2016 Camellia Bowl

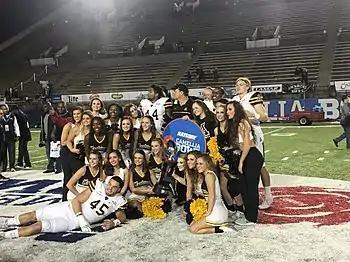
Appalachian State players, coaches, and cheerleaders celebrate their victory after the game.

Although Toledo seemingly held the Mountaineers to a three-and-out, a defensive offsides penalty gave the Mountaineers a second chance on third down, which they converted with a nine-yard pass from Lamb to Ike Lewis. A 13-yard pass to Cox and a 31-yard rush from Lamb moved Appalachian State to Toledo territory, and a third down run of six yards from Cox brought the ball to the Toledo 18-yard line. However, two incomplete passes and a three-yard loss pushed the Mountaineers back to the 21-yard line. A fake field goal ended in an incomplete pass, turning the ball over to Toledo with 10:11 left in the game. The Rockets were held to a three-and-out and punted the ball, which was fair caught at the Appalachian State 43-yard line.